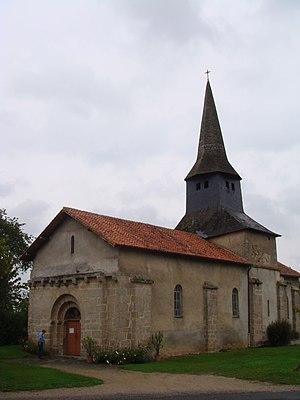
Église de Roziers-Saint-Georges, (Inscrit, 1973) This building is indexed in the Base Mérimée, a database of architectural heritage maintained by the French Ministry of Culture,
Roziers-Saint-Georges est une commune française rurale située dans le département de la Haute-Vienne, en région Nouvelle-Aquitaine.
Cet article recense les monuments historiques de la Haute-Vienne, en France.